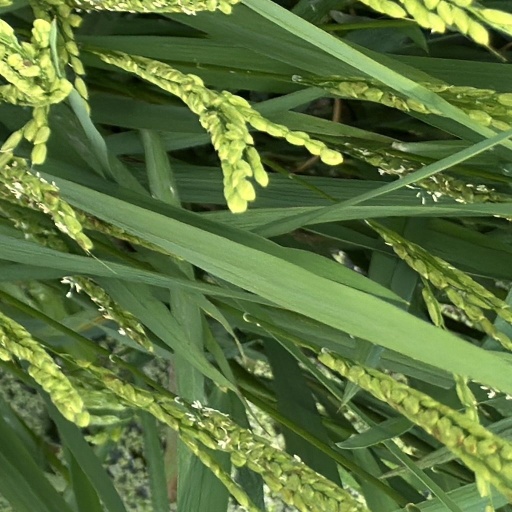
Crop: rice